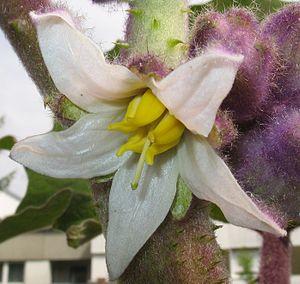
La narangille, Escuador's naranjille, ou Lulo est le fruit de la Morelle de Quito, de son nom scientifique Solanum quitoense Lamarck.